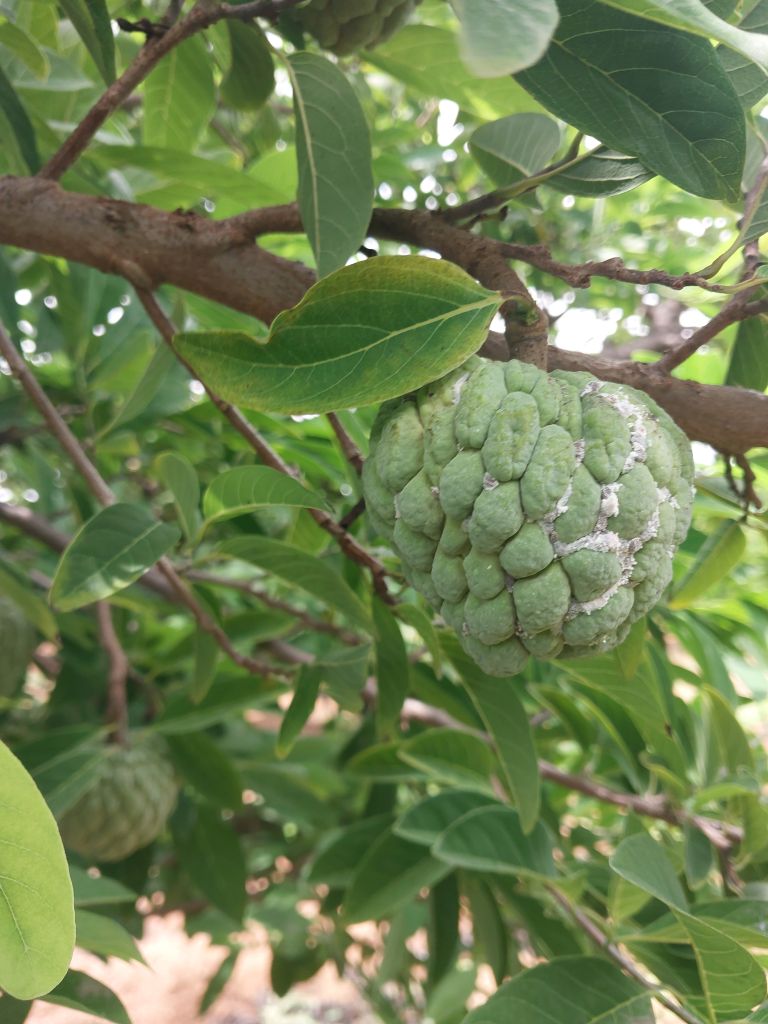
Disease label: Mealy Bug